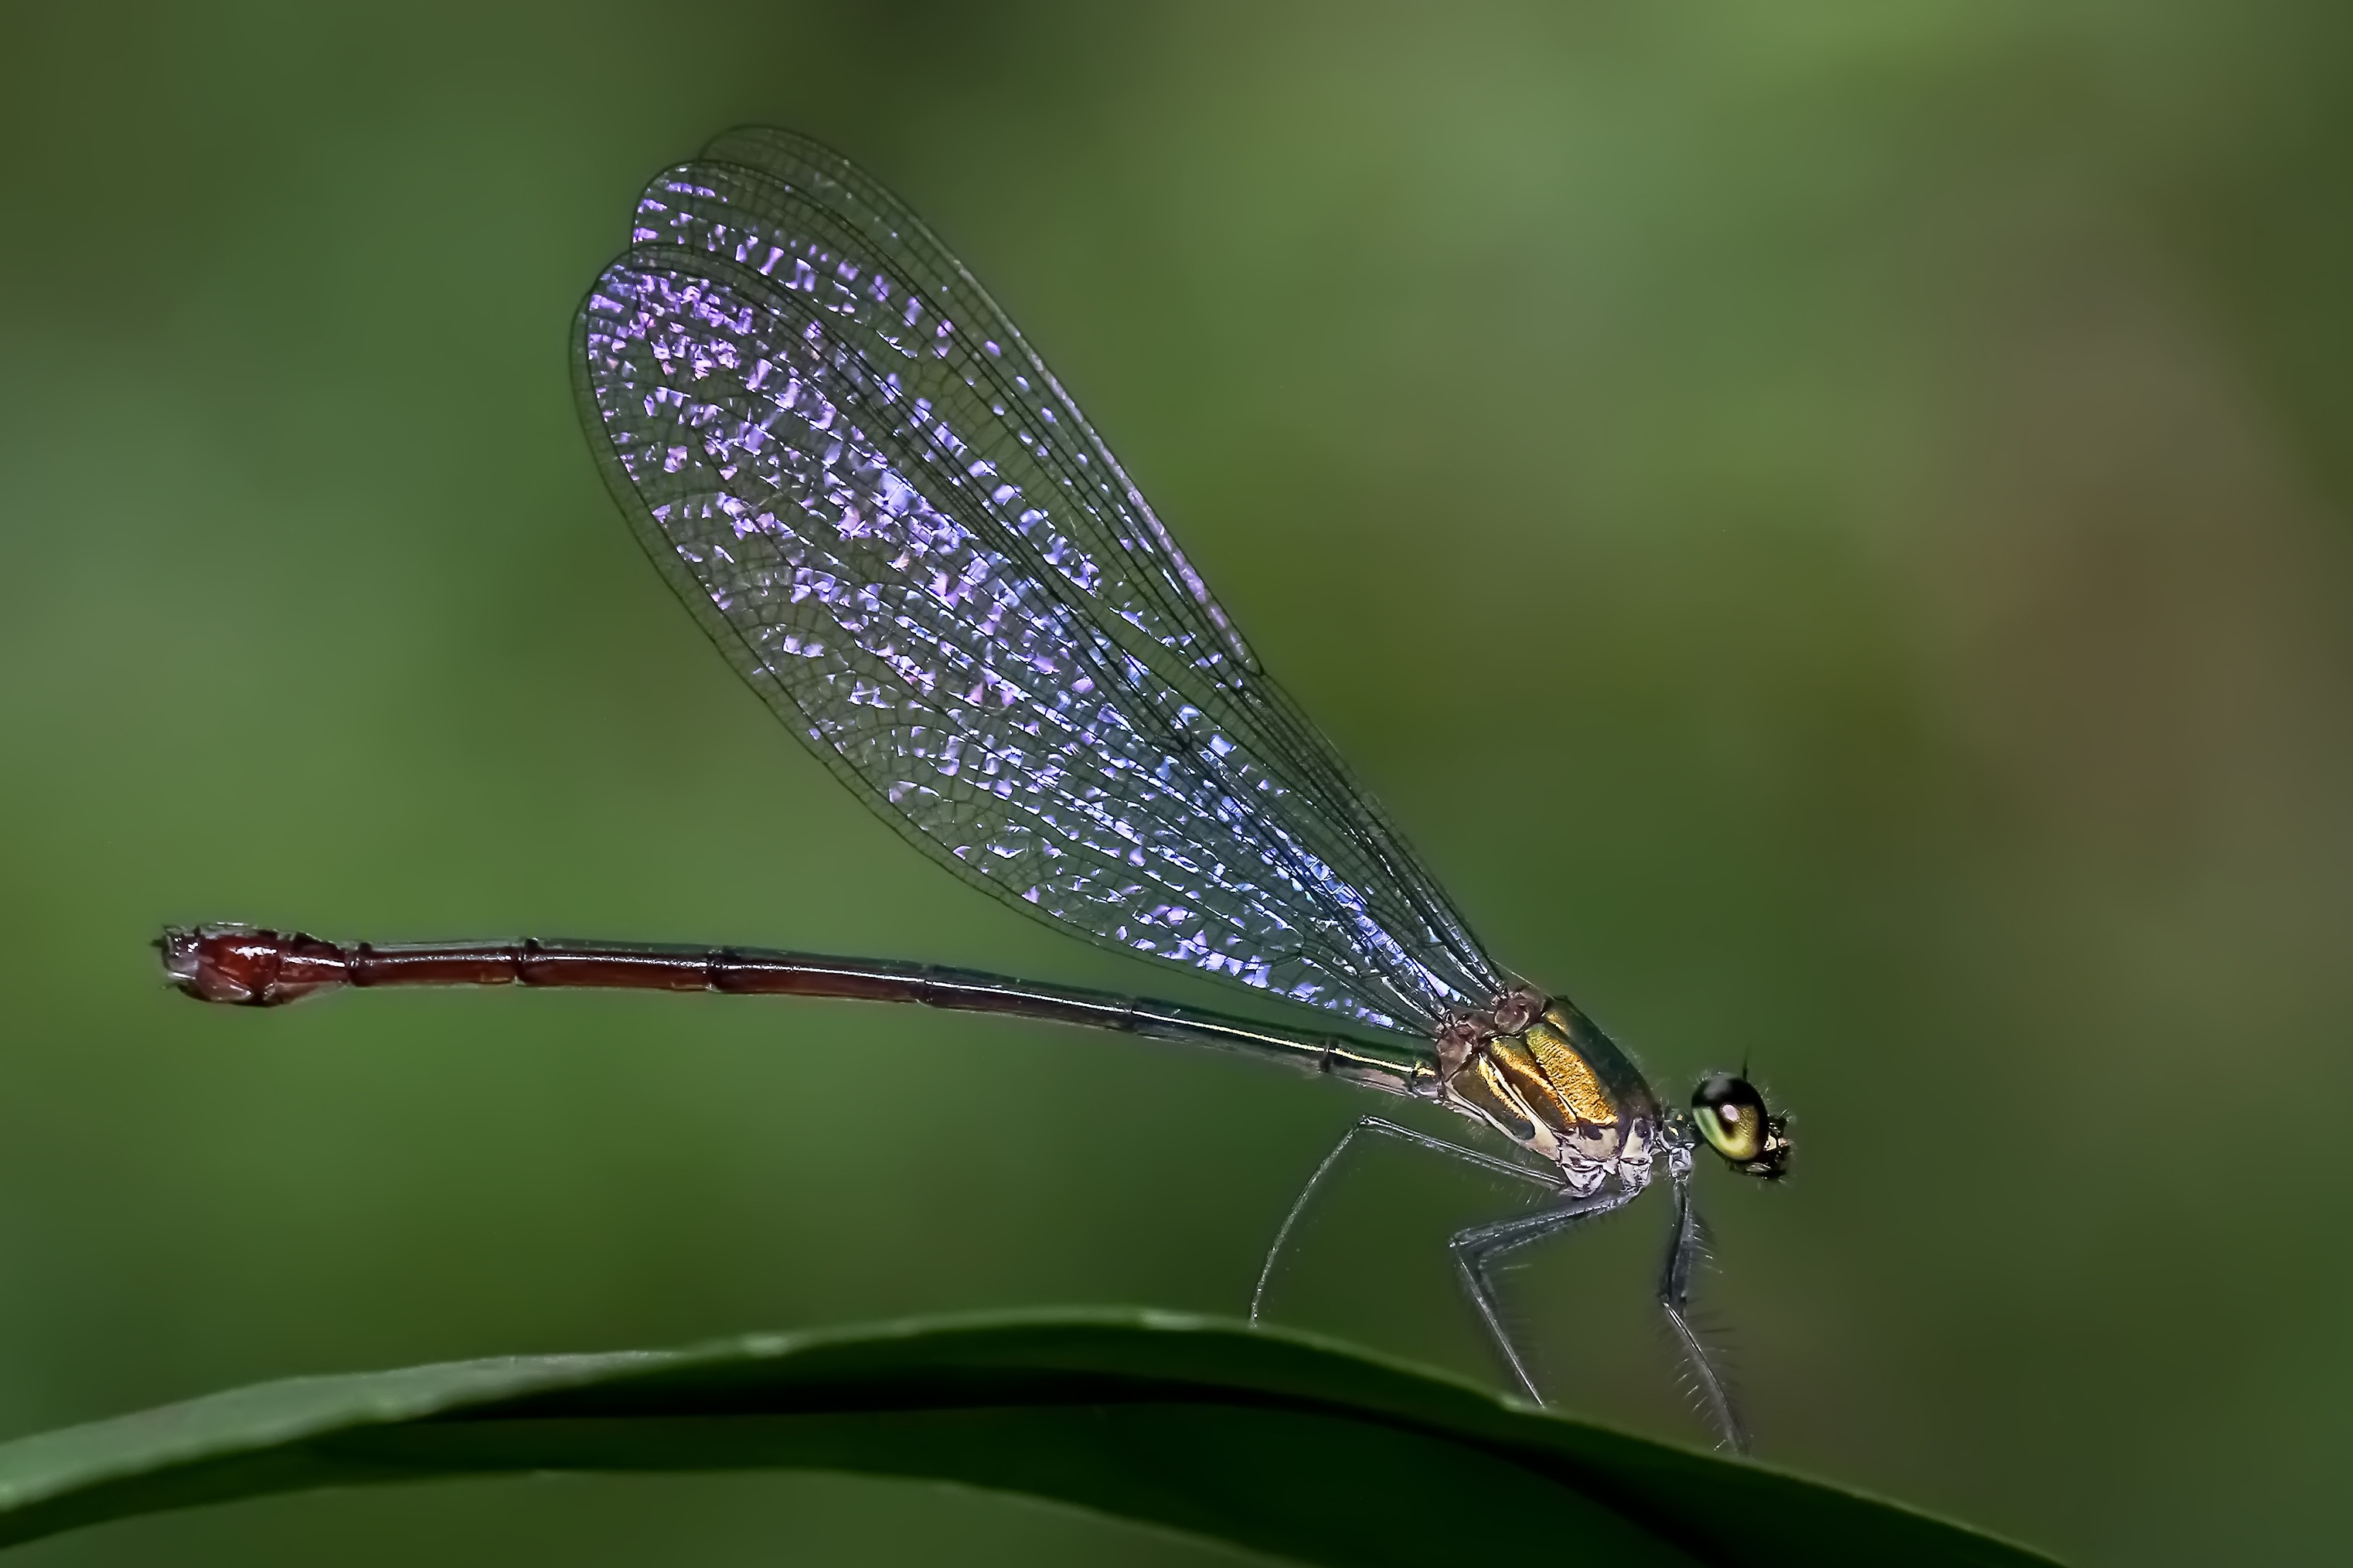
nature, wing, photography, green, insect, macro, fauna, invertebrate, close up, dragonfly, damselfly, odonata, macro photography, arthropod, common flashwing, vestalis amethystina, plant stem, dragonflies and damseflies, lycaenid, net winged insects